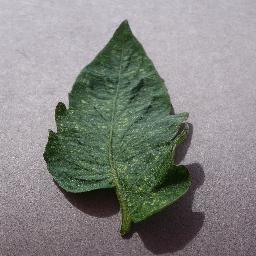
Label: Tomato___Spider_mites Two-spotted_spider_mite